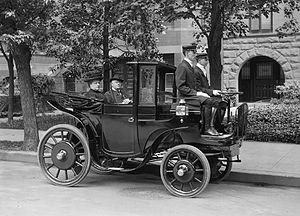
Le sénateur du Rhode Island George P. Wetmore, photographié vers 1906 à bord d'une voiture automobile par la Société des Voitures Électriques Système Krieger modèle Landaulet. Le sénateur est accompagné de (probablement) sa femme, un chauffeur et un homme de pied.